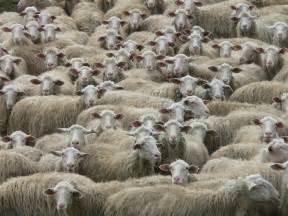
sheep